List of Pan American Games records in athletics

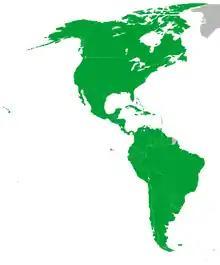
Pan American Games records in athletics are set by athletes competing from a range of member nations of the Panam Sports.

The Pan American Games is a quadrennial event which began in 1951. The Panam Sports accepts only athletes who are representing one of the organisation's member states (most of which are within the Americas) and recognises records set at editions of the Pan American Games. The Games records in athletics are the best marks set in competitions at the Games. The athletics events at the Games are divided into four groups: track events (including sprints, middle- and long-distance running, hurdling and relays), field events (including javelin, discus, hammer, pole vault, long and triple jumps), road events and combined events (the heptathlon and decathlon).